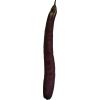
Label: Eggplant long 1